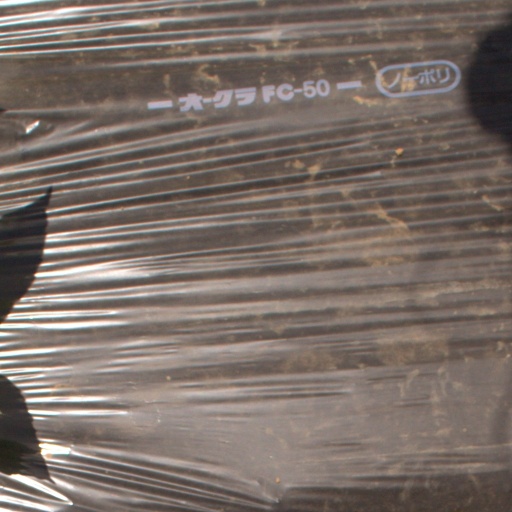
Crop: Jerusalem artichoke